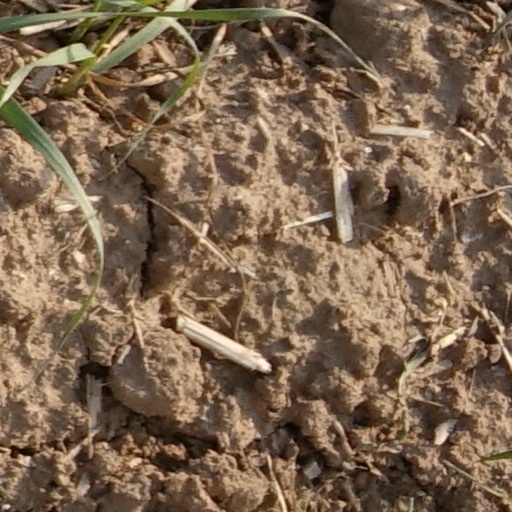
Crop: wheat